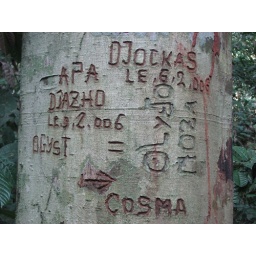
TL foret, many signs on this tree show that this area is often passed by